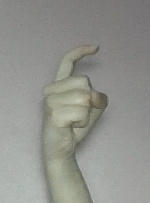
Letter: ra